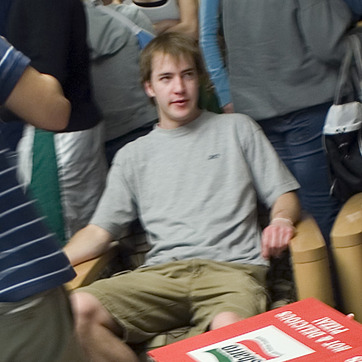
Material: fabric